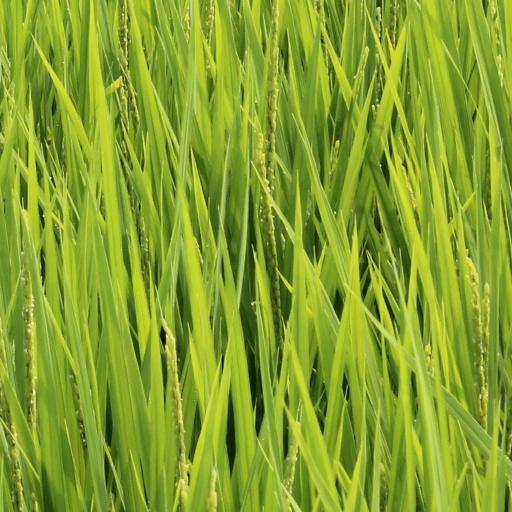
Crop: rice